Marina Ginestà

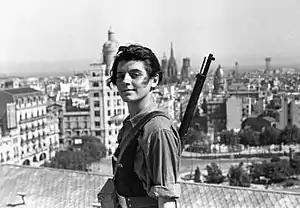
Ginestà on the rooftop of Hotel Colón, Plaça de Catalunya 9, Barcelona, Spain, 1936. Photographed by Juan Guzmán

Marina Ginestà i Coloma (29 January 1919 – 6 January 2014) was a French-born Spanish communist, a member of the Unified Socialist Youth, and an iconic figure of the Spanish Civil War. She became famous due to the photo taken by Juan Guzmán on the rooftop of the Hotel Colón, Plaça de Catalunya 9, Barcelona during the July 1936 military uprising in Barcelona. It is one of the most iconic photographs of the Spanish Civil War.